Harry Burns (filmmaker)

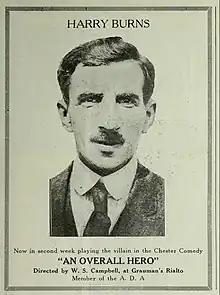
Harry Burns of Hollywood, California

Harry Burns (born Jacob Elman; July 20, 1882 – January 9, 1939) was a vaudeville performer, boxing referee, actor, assistant director, animal-picture director and producer, and Hollywood magazine publisher. Burns was married to the actress Dorothy Vernon; the silent-film slapstick comedy star Bobby Vernon was his stepson.